Not Quite Human (film series)

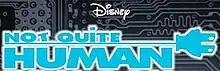
Official film series logo

The Not Quite Human film series, consists of American family-comedy science fiction films. Made-for-television, the plot of the films center around the creation of a humanoid robot, who becomes a valued family member to its creator, while also learning to navigate the complicated circumstances of the human experience.